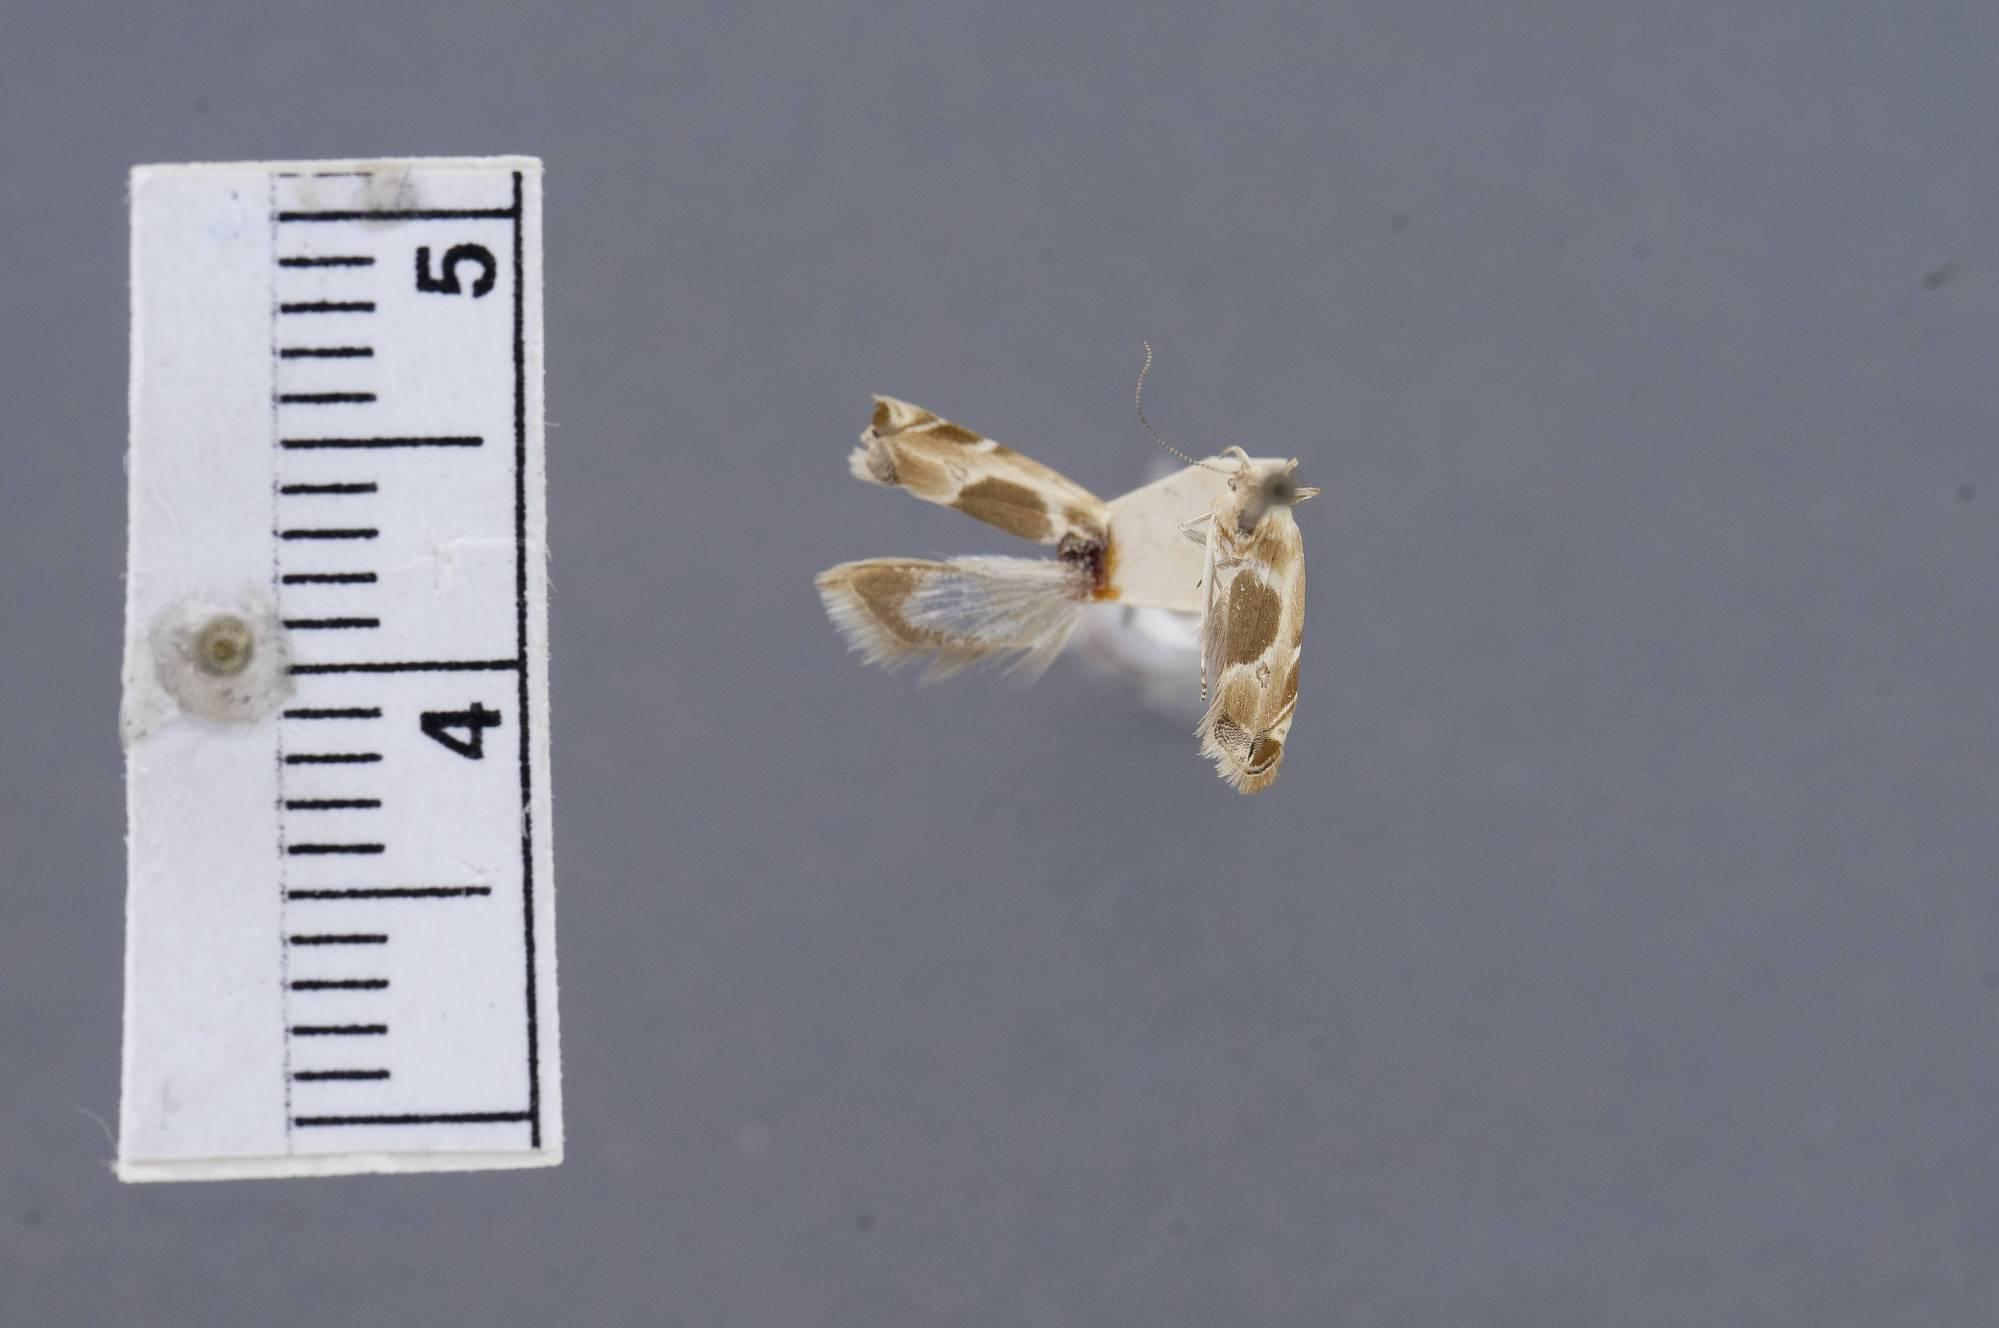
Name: Anacampsis cyclella
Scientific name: Anacampsis cyclella Busck, 1903
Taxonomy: Animalia, Arthropoda, Insecta, Lepidoptera, Glossata, Gelechiidae, Anacampsinae
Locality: Santa Rita Mountains, [Not Stated], Arizona, United States